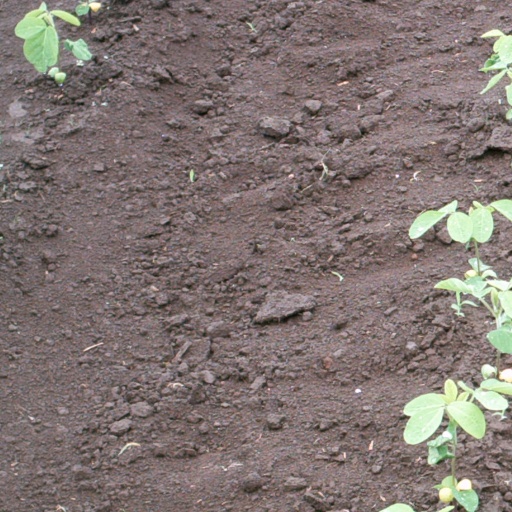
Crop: soybean